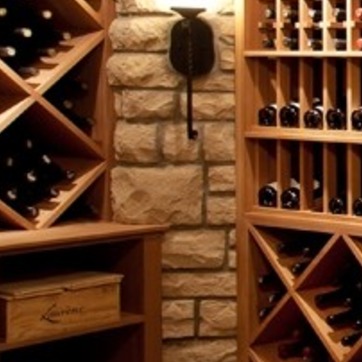
Material: stone